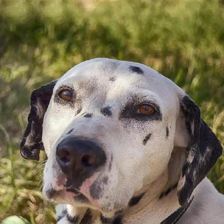
Label: animals